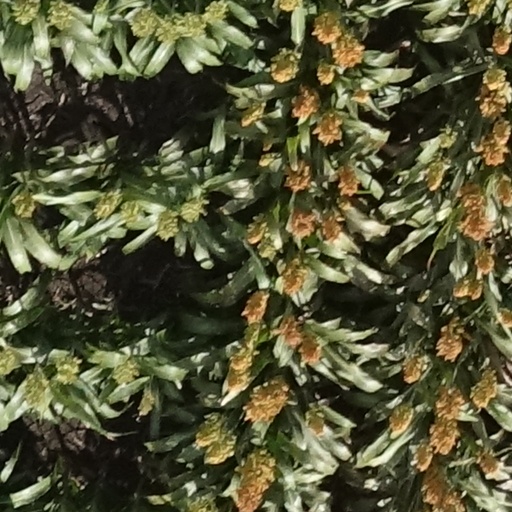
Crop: sorghum